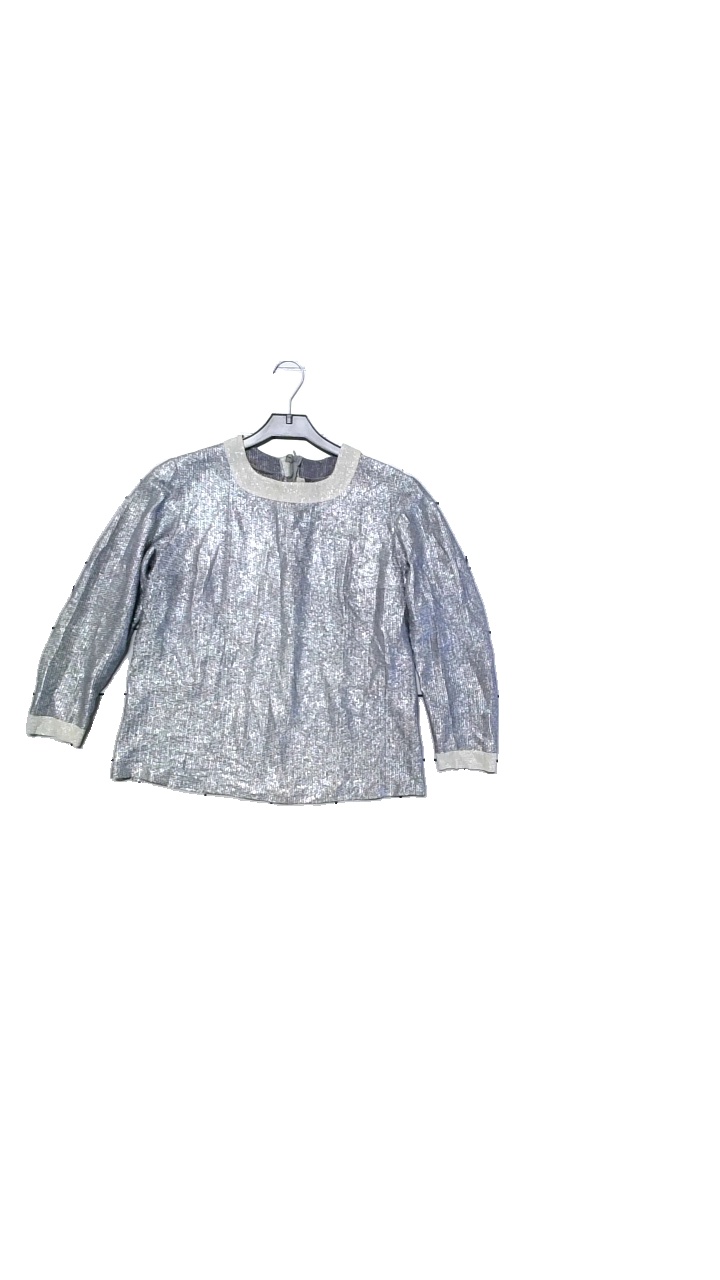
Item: Blouse (Ladies)
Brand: Wahls
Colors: Grey
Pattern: Metallic
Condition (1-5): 5
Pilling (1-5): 5
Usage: Reuse
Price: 100-150